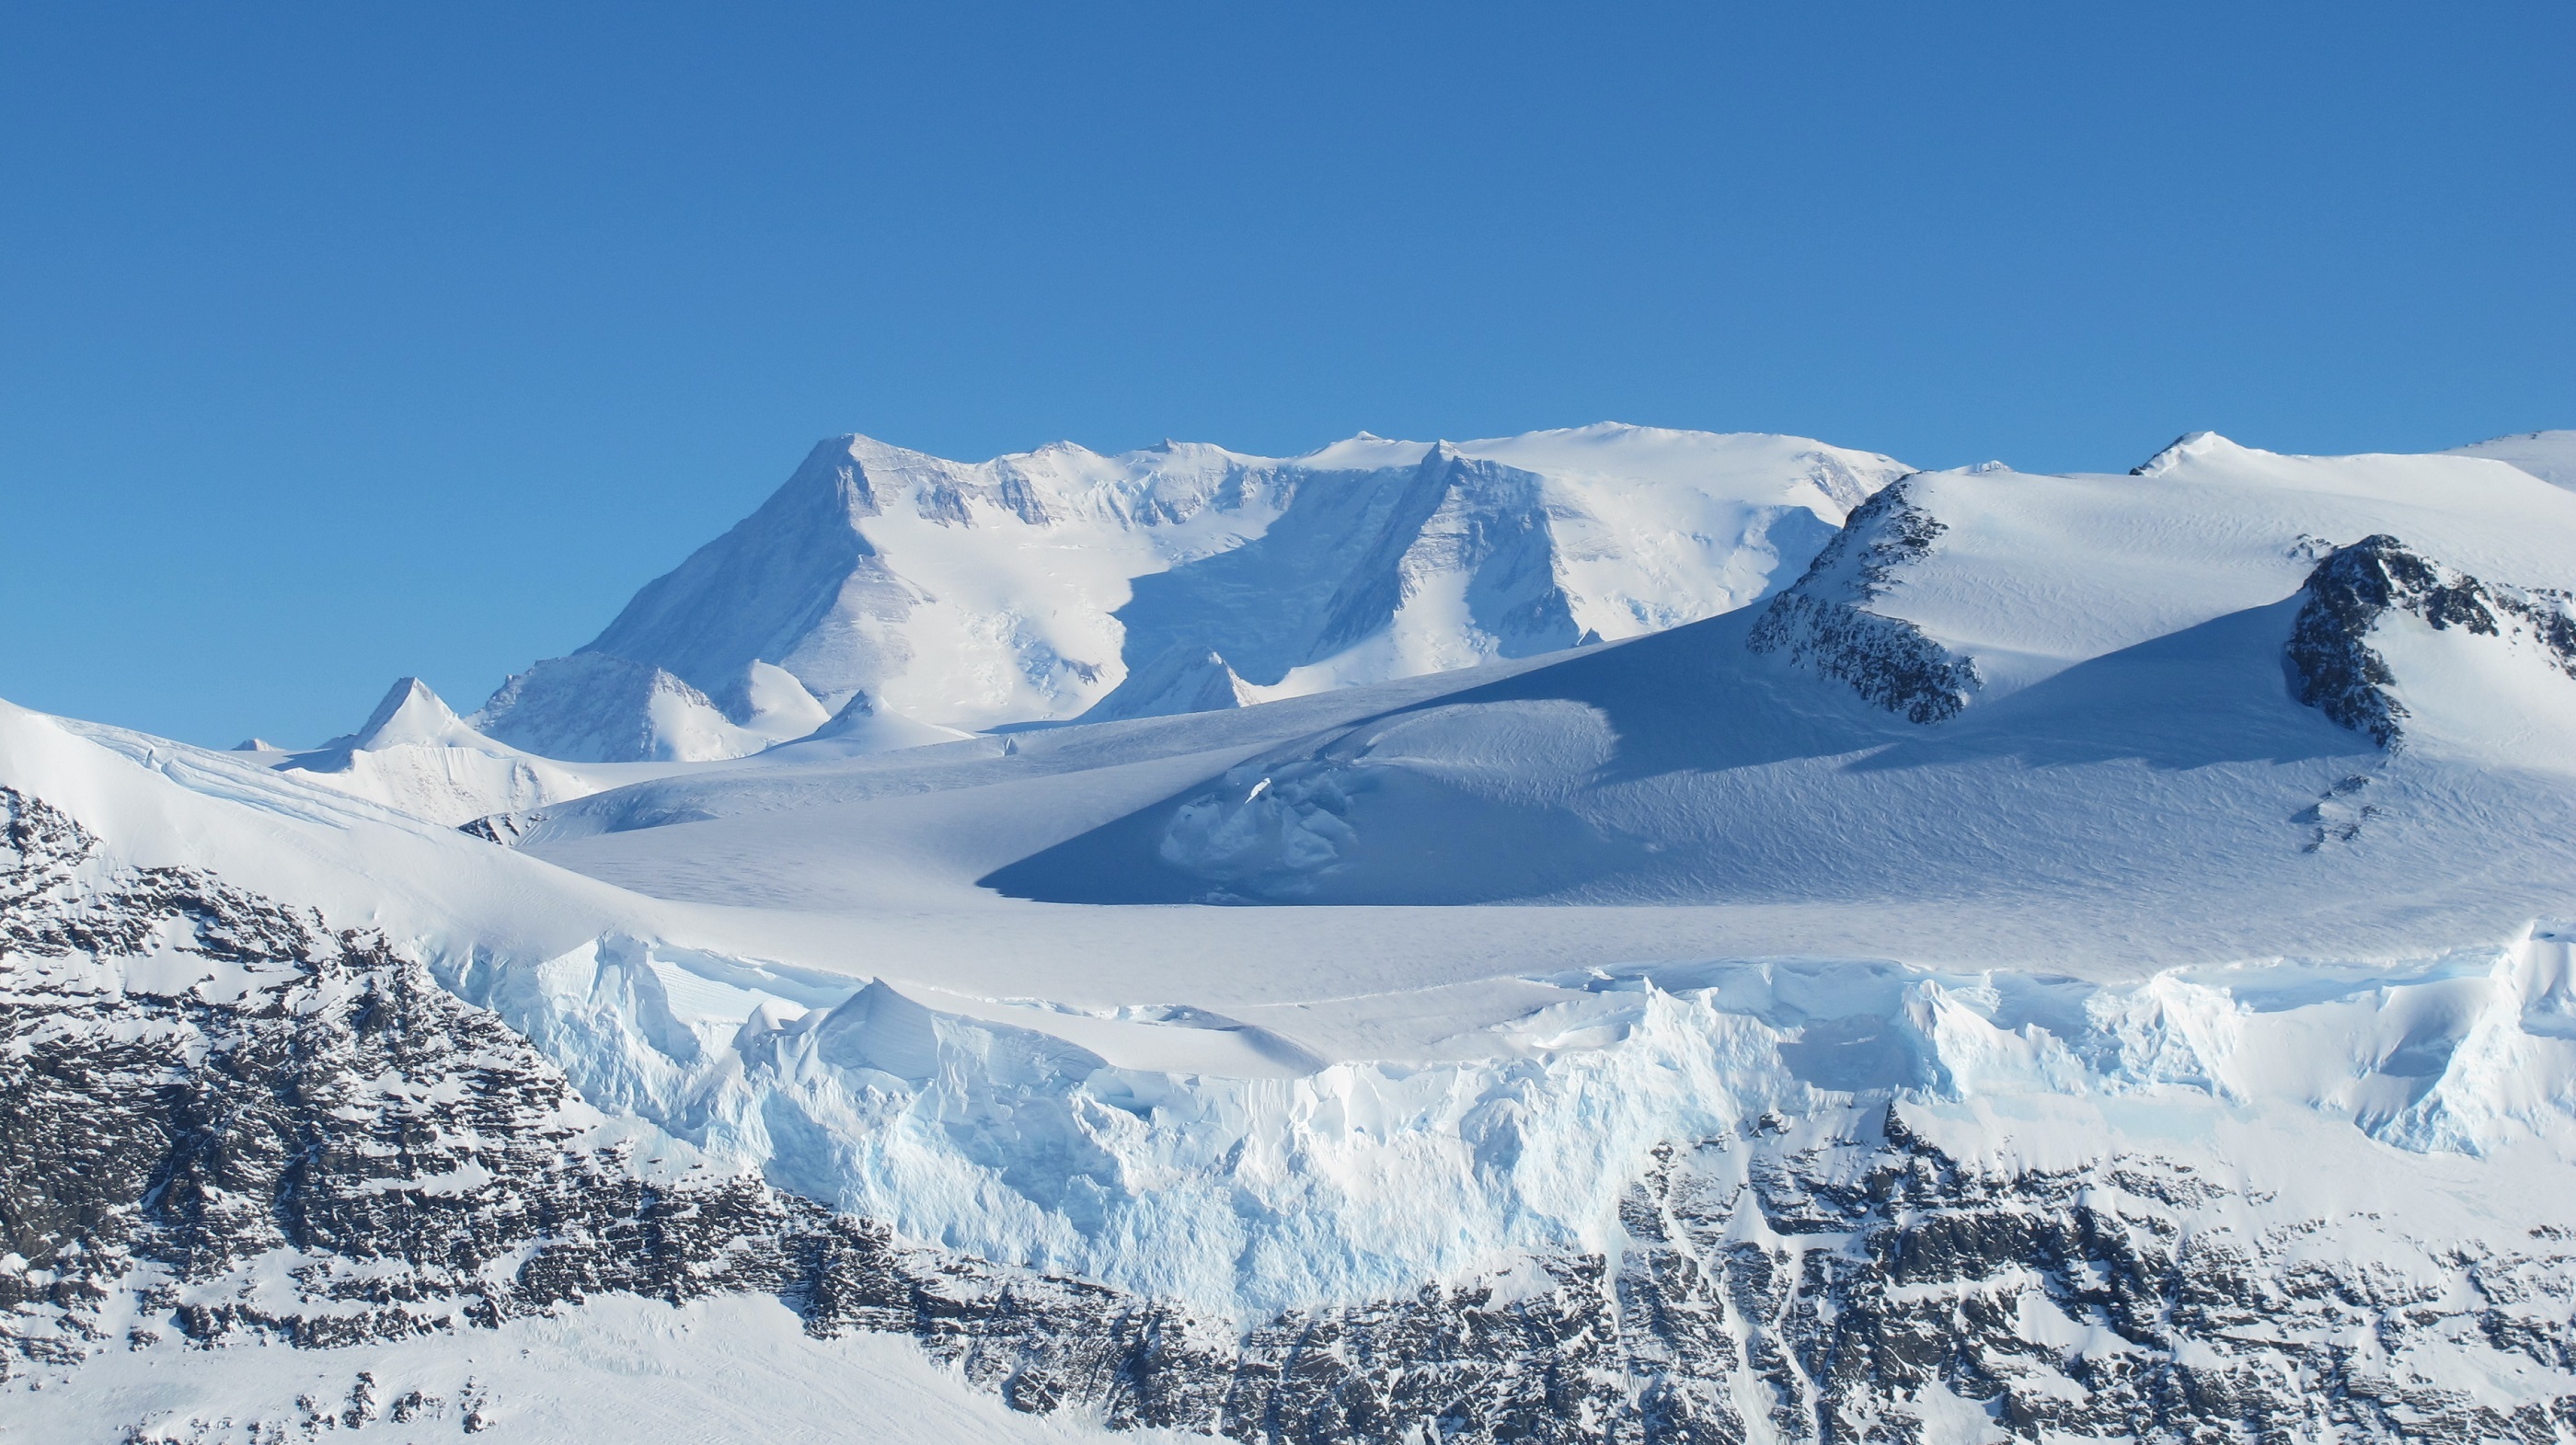
landscape, mountain, snow, winter, mountain range, panorama, ice, frozen, season, ridge, polar, massif, resort, alps, cirque, antarctica, piste, landform, ski touring, south pole, ski mountaineering, ellsworth mountain range, ronne ice shelf, geographical feature, mountainous landforms, geological phenomenon, ice cap